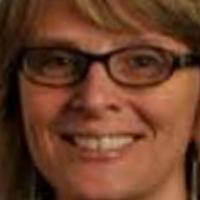
Age group: age 31-40